The Big Fresno Fair

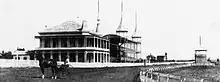
Racetrack Grandstands in 1888

A group of local businessmen, growers and ranchers formed an organization called the "Fresno Fair Grounds Association" in February 1883. The original directors were Dr. Lewis Leach, M. I. Donahou, Frederick A. Woodworth, A. B. Butler and T. M. Hughes. The association sold stock to raise funds and with those funds, bought a tract of land from Thomas E. Hughes & Sons and began construction of a horse racetrack. Following official admission to the National Trotting Association, the first races occurred in May 1884 and the new track was assessed to be in "first-class order" by a writer from the Sacramento Bee. The first Fresno Fair opened in October 1884 and featured a five-day race horse meet, a few produce displays and several head of livestock.